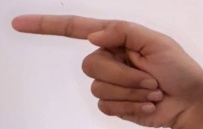
ASL sign: G